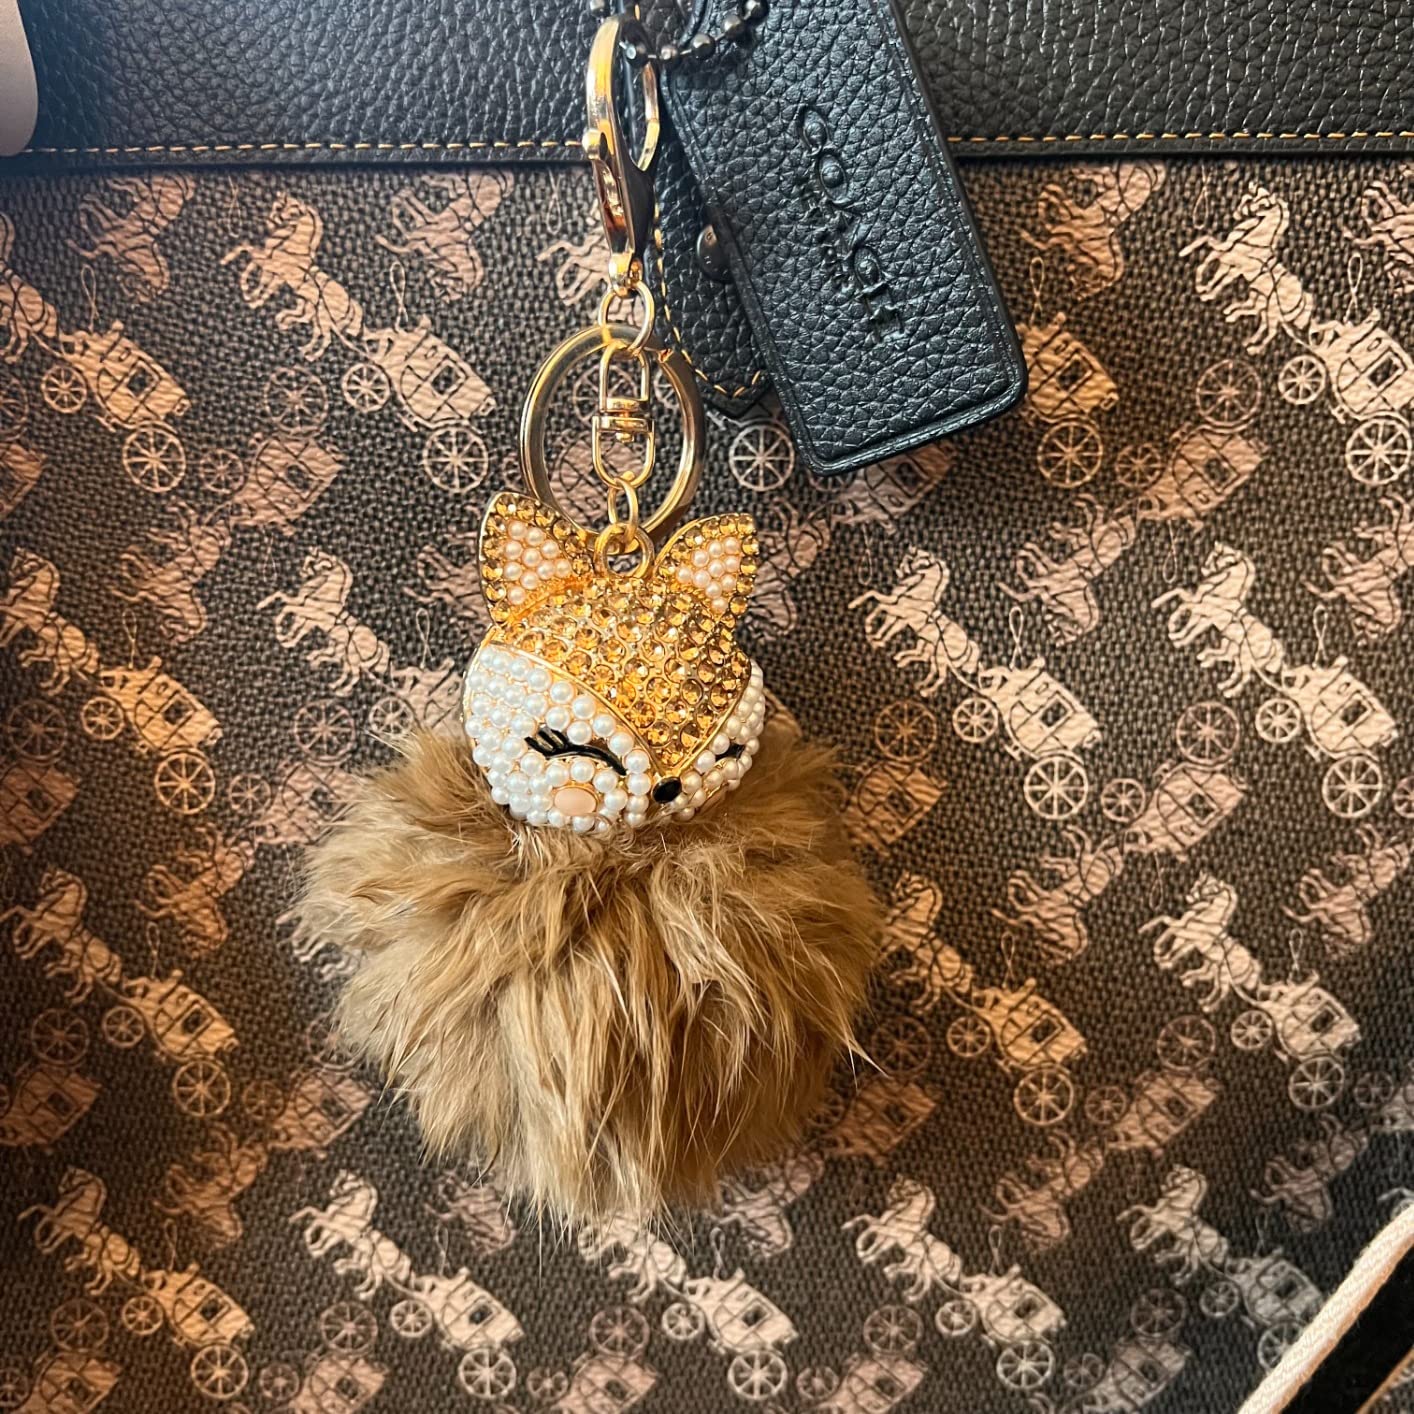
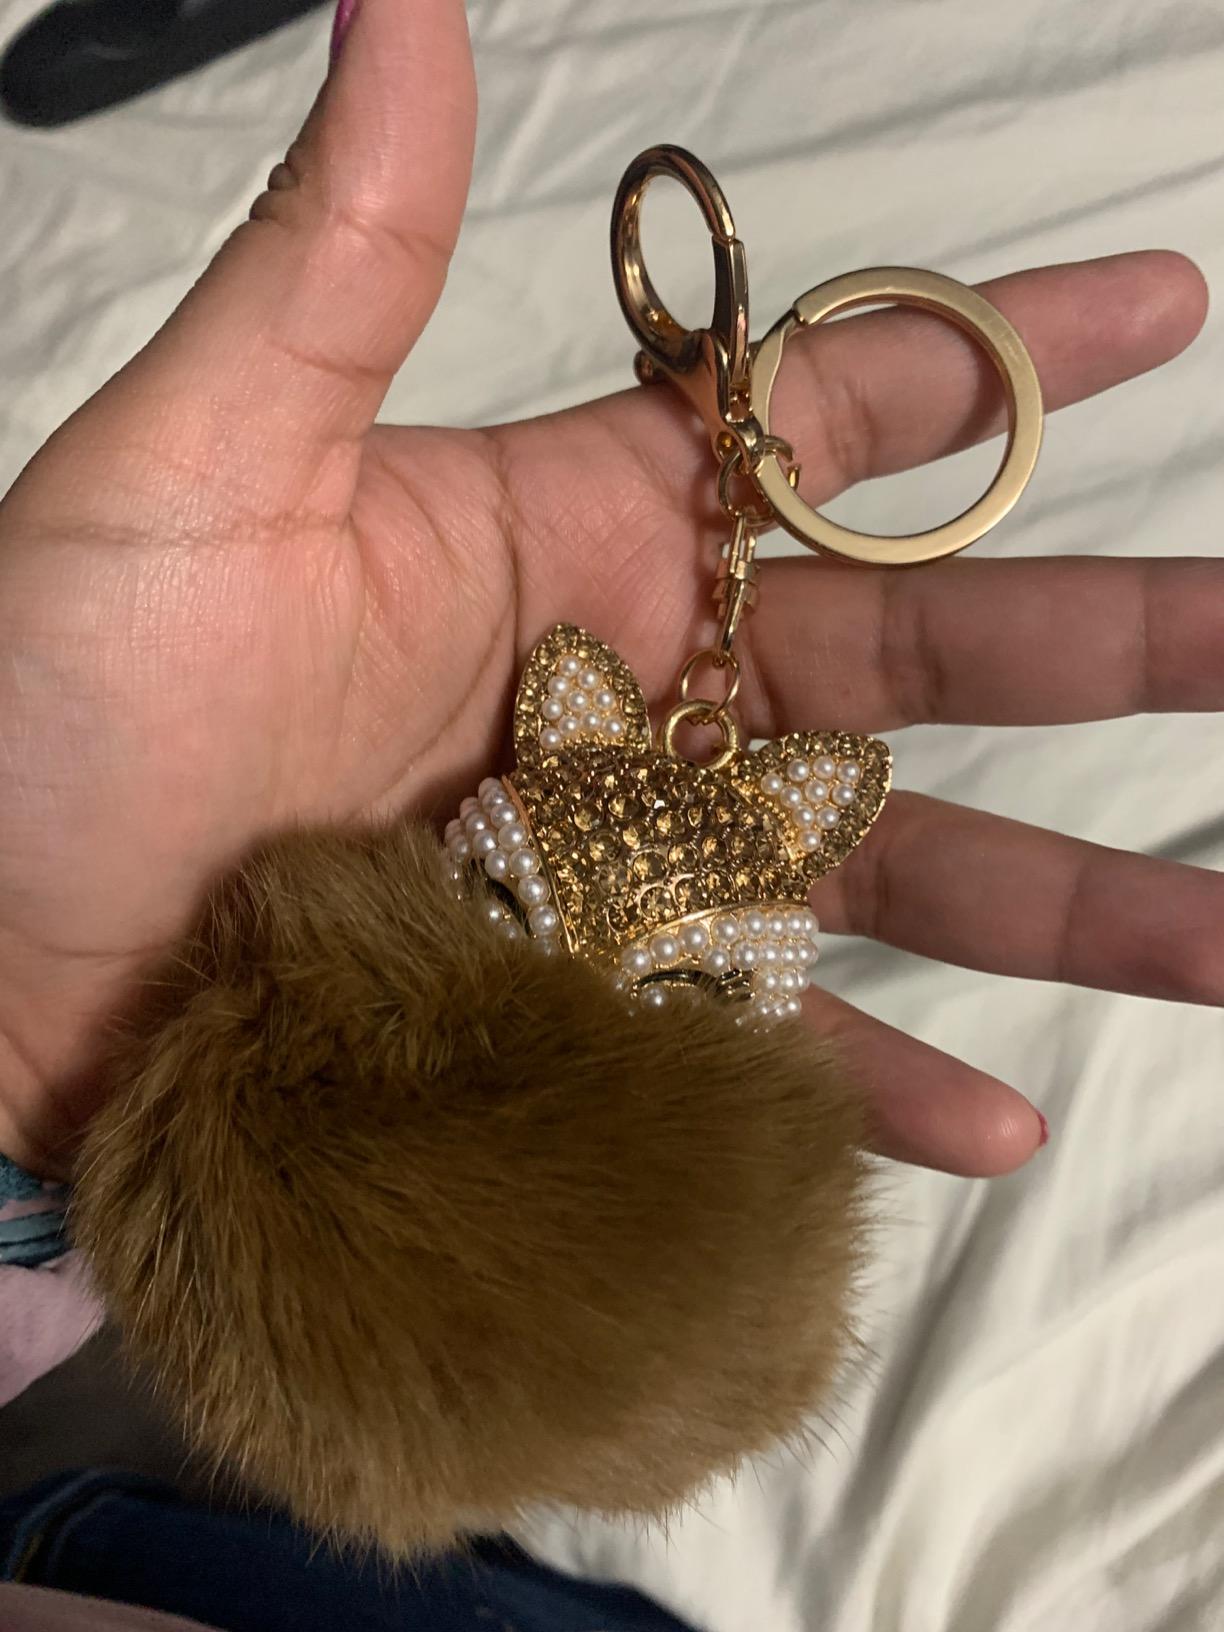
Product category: accessories_keychain
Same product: yes